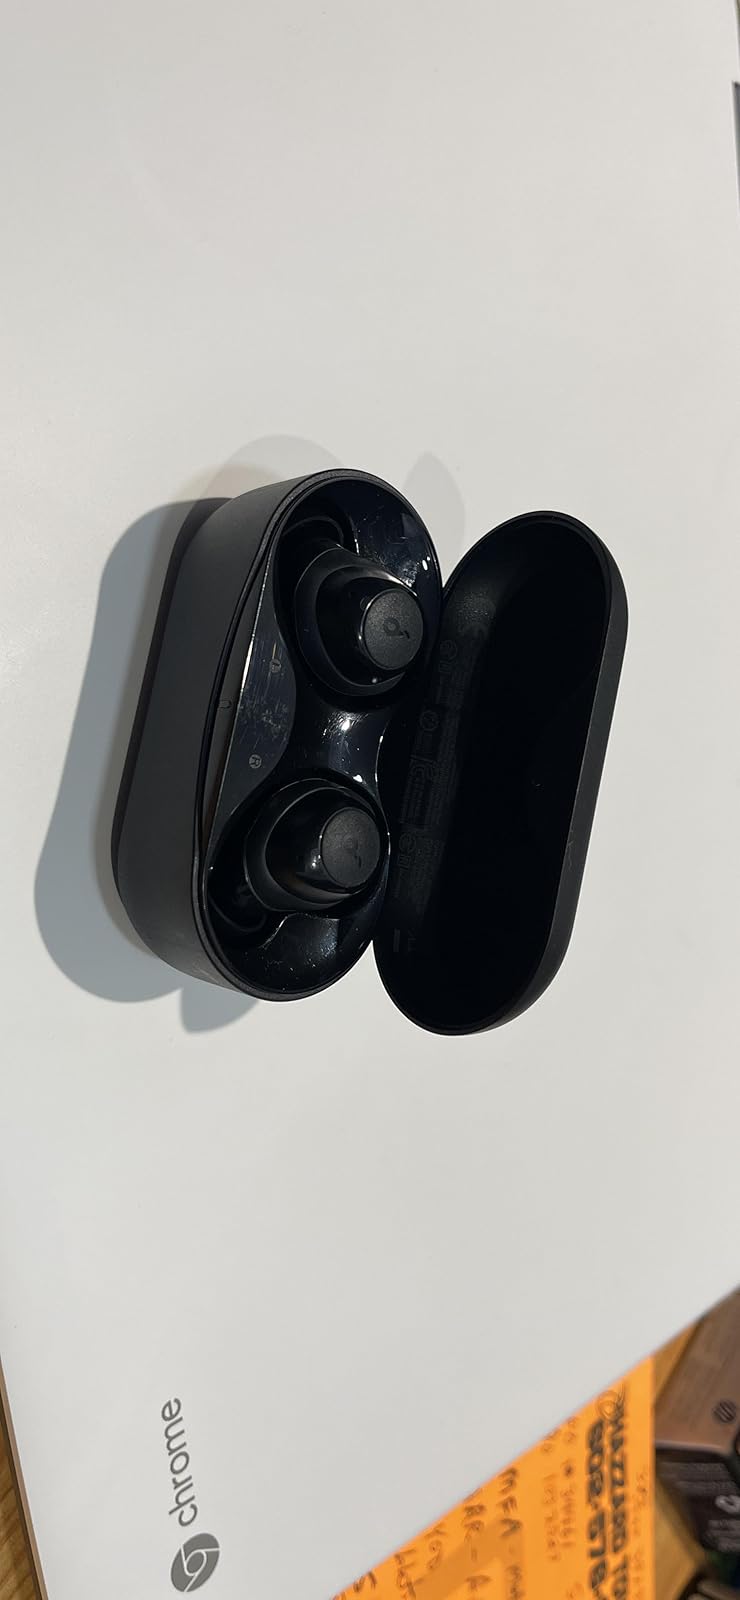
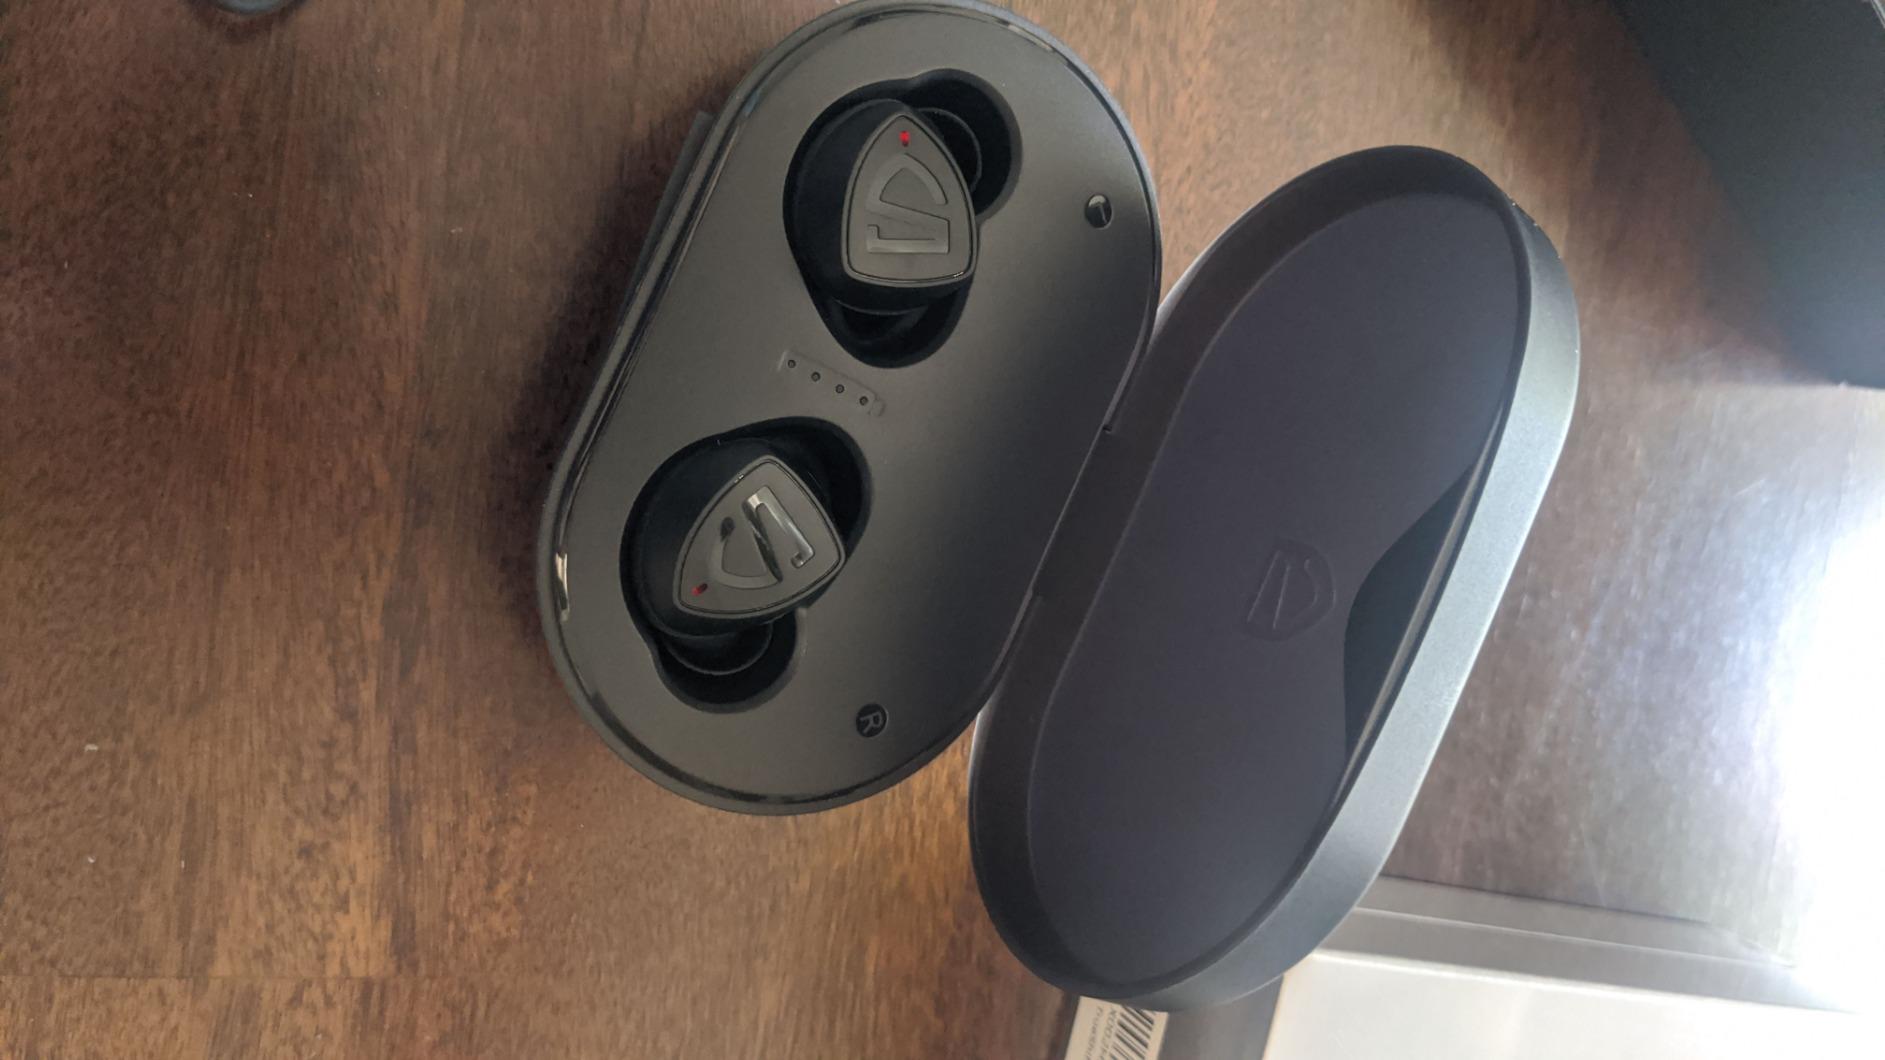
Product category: earbuds
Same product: no